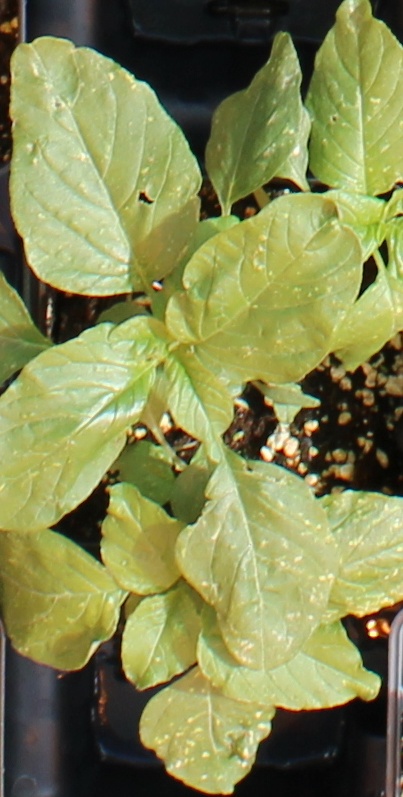
Label: Redroot Pigweed